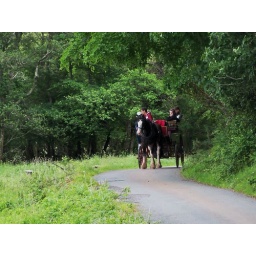
Jaunting car in Kilarney NP. Only horse drawn vehicles are allowed here.